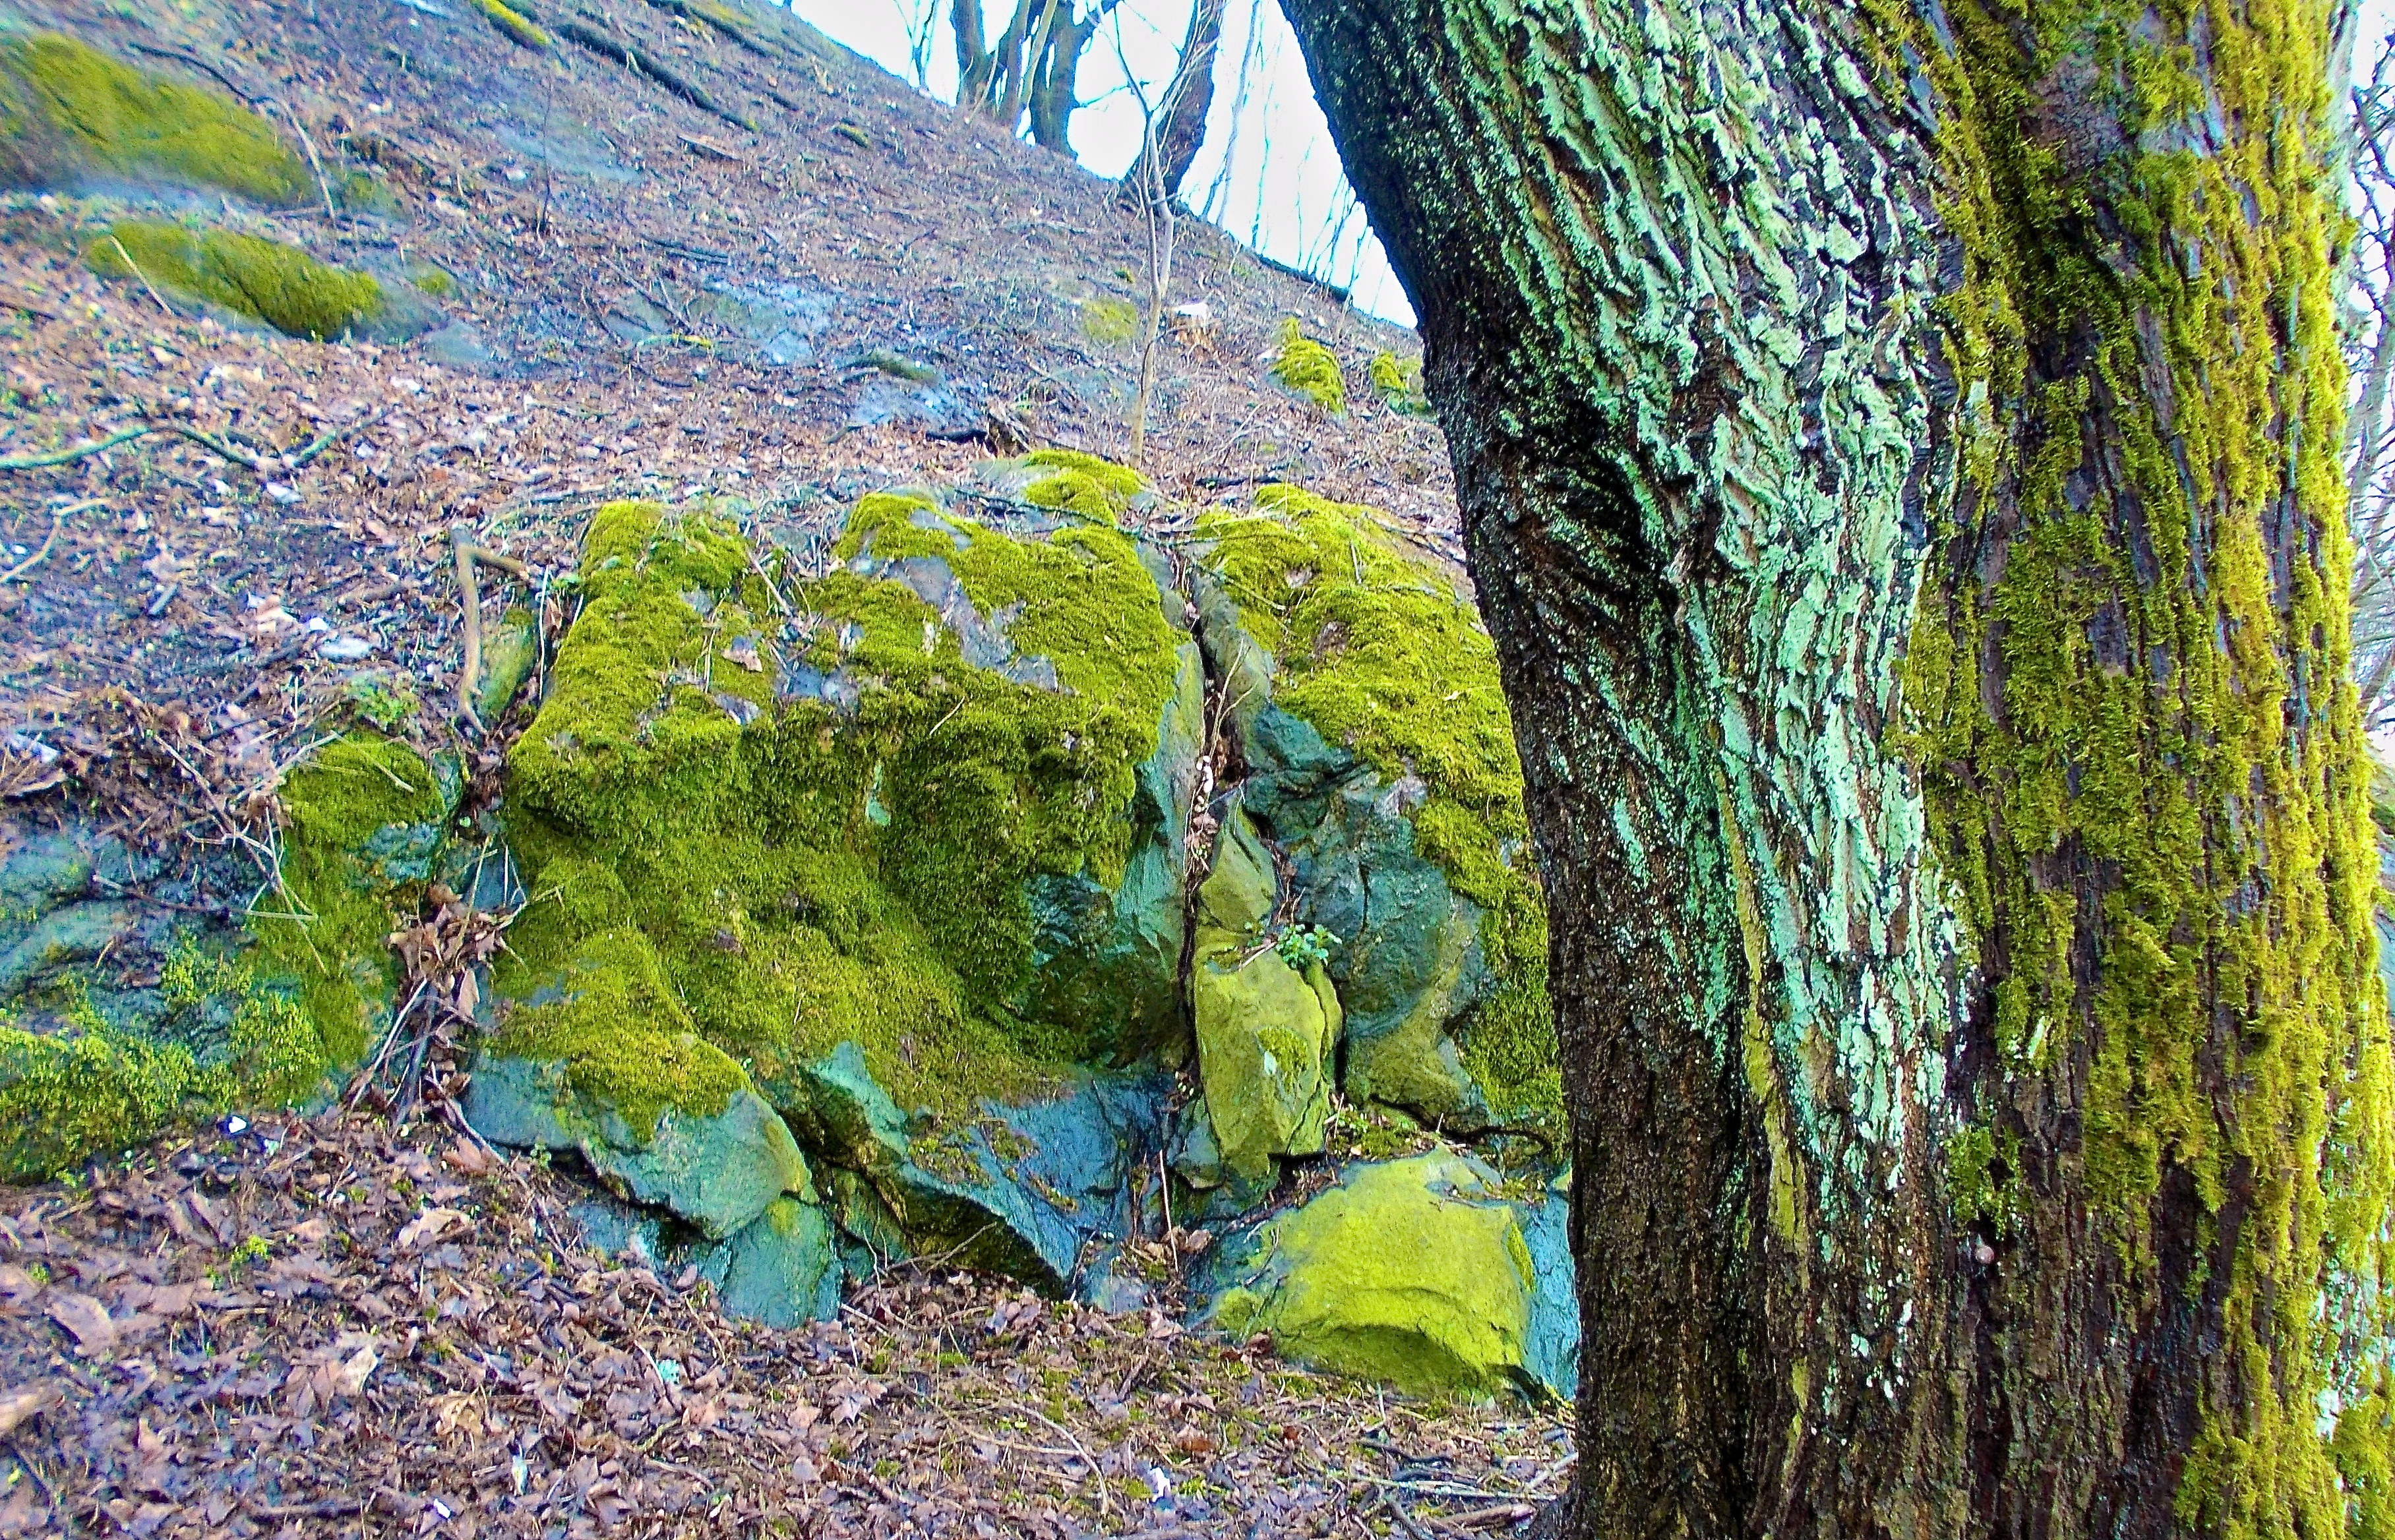
tree, forest, wilderness, plant, leaf, flower, stone, moss, spring, green, autumn, flora, vegetation, deciduous, woodland, habitat, ecosystem, old growth forest, natural environment, woody plant